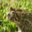
Label: frog